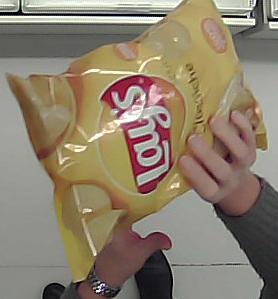
Product: lays_classic